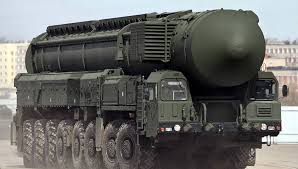
Label: Air Defense